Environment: real
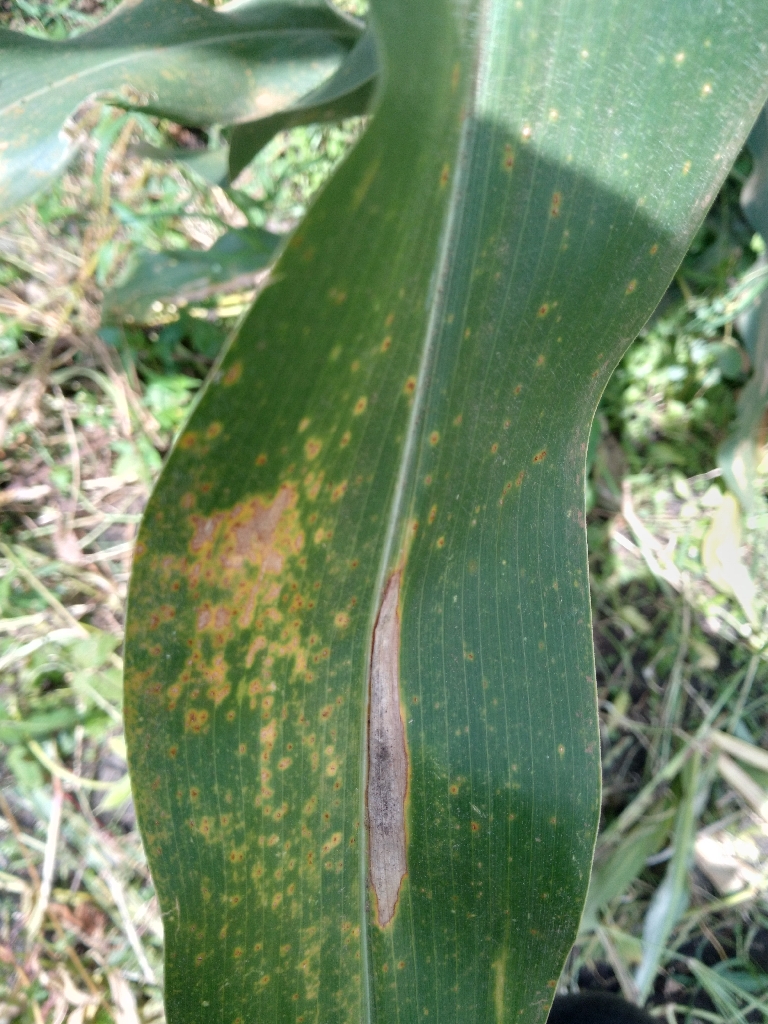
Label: northern_corn_leaf_blight